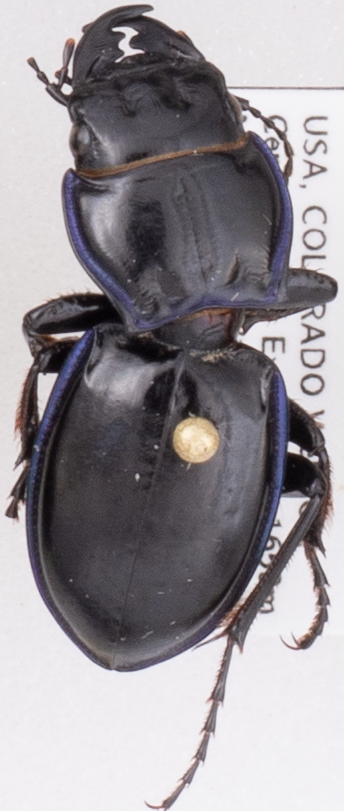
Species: Pasimachus elongatus
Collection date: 2021-09-29
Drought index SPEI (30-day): -1.594
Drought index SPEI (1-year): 0.288
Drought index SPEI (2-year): -0.8